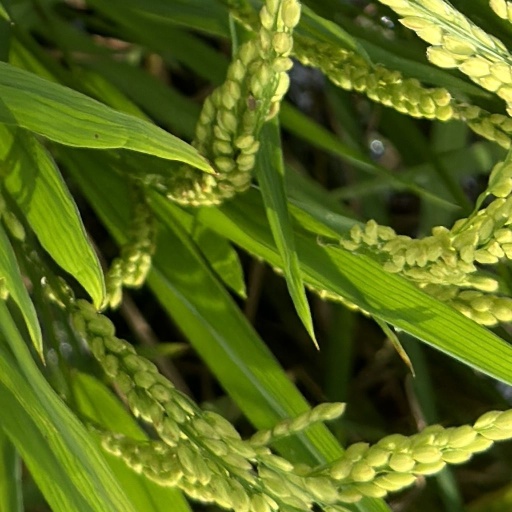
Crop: rice